Joe Wright

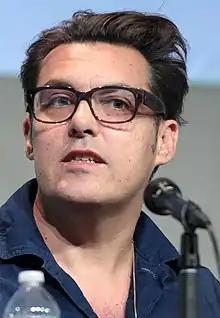
Wright in 2015

Joseph Wright (born 25 August 1972) is an English film director. His motion pictures include the period drama adaptations "Pride & Prejudice" (2005), "Atonement" (2007), "Anna Karenina" (2012), and "Cyrano" (2021), the action thriller "Hanna" (2011), the Peter Pan origin story "Pan" (2015), and "Darkest Hour" (2017). He has also directed television notably (2025).